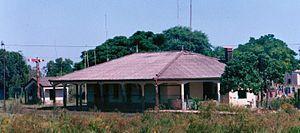
Blanquillo est une ville de l'Uruguay située dans le département de Durazno. Sa population est de 1 162 habitants.